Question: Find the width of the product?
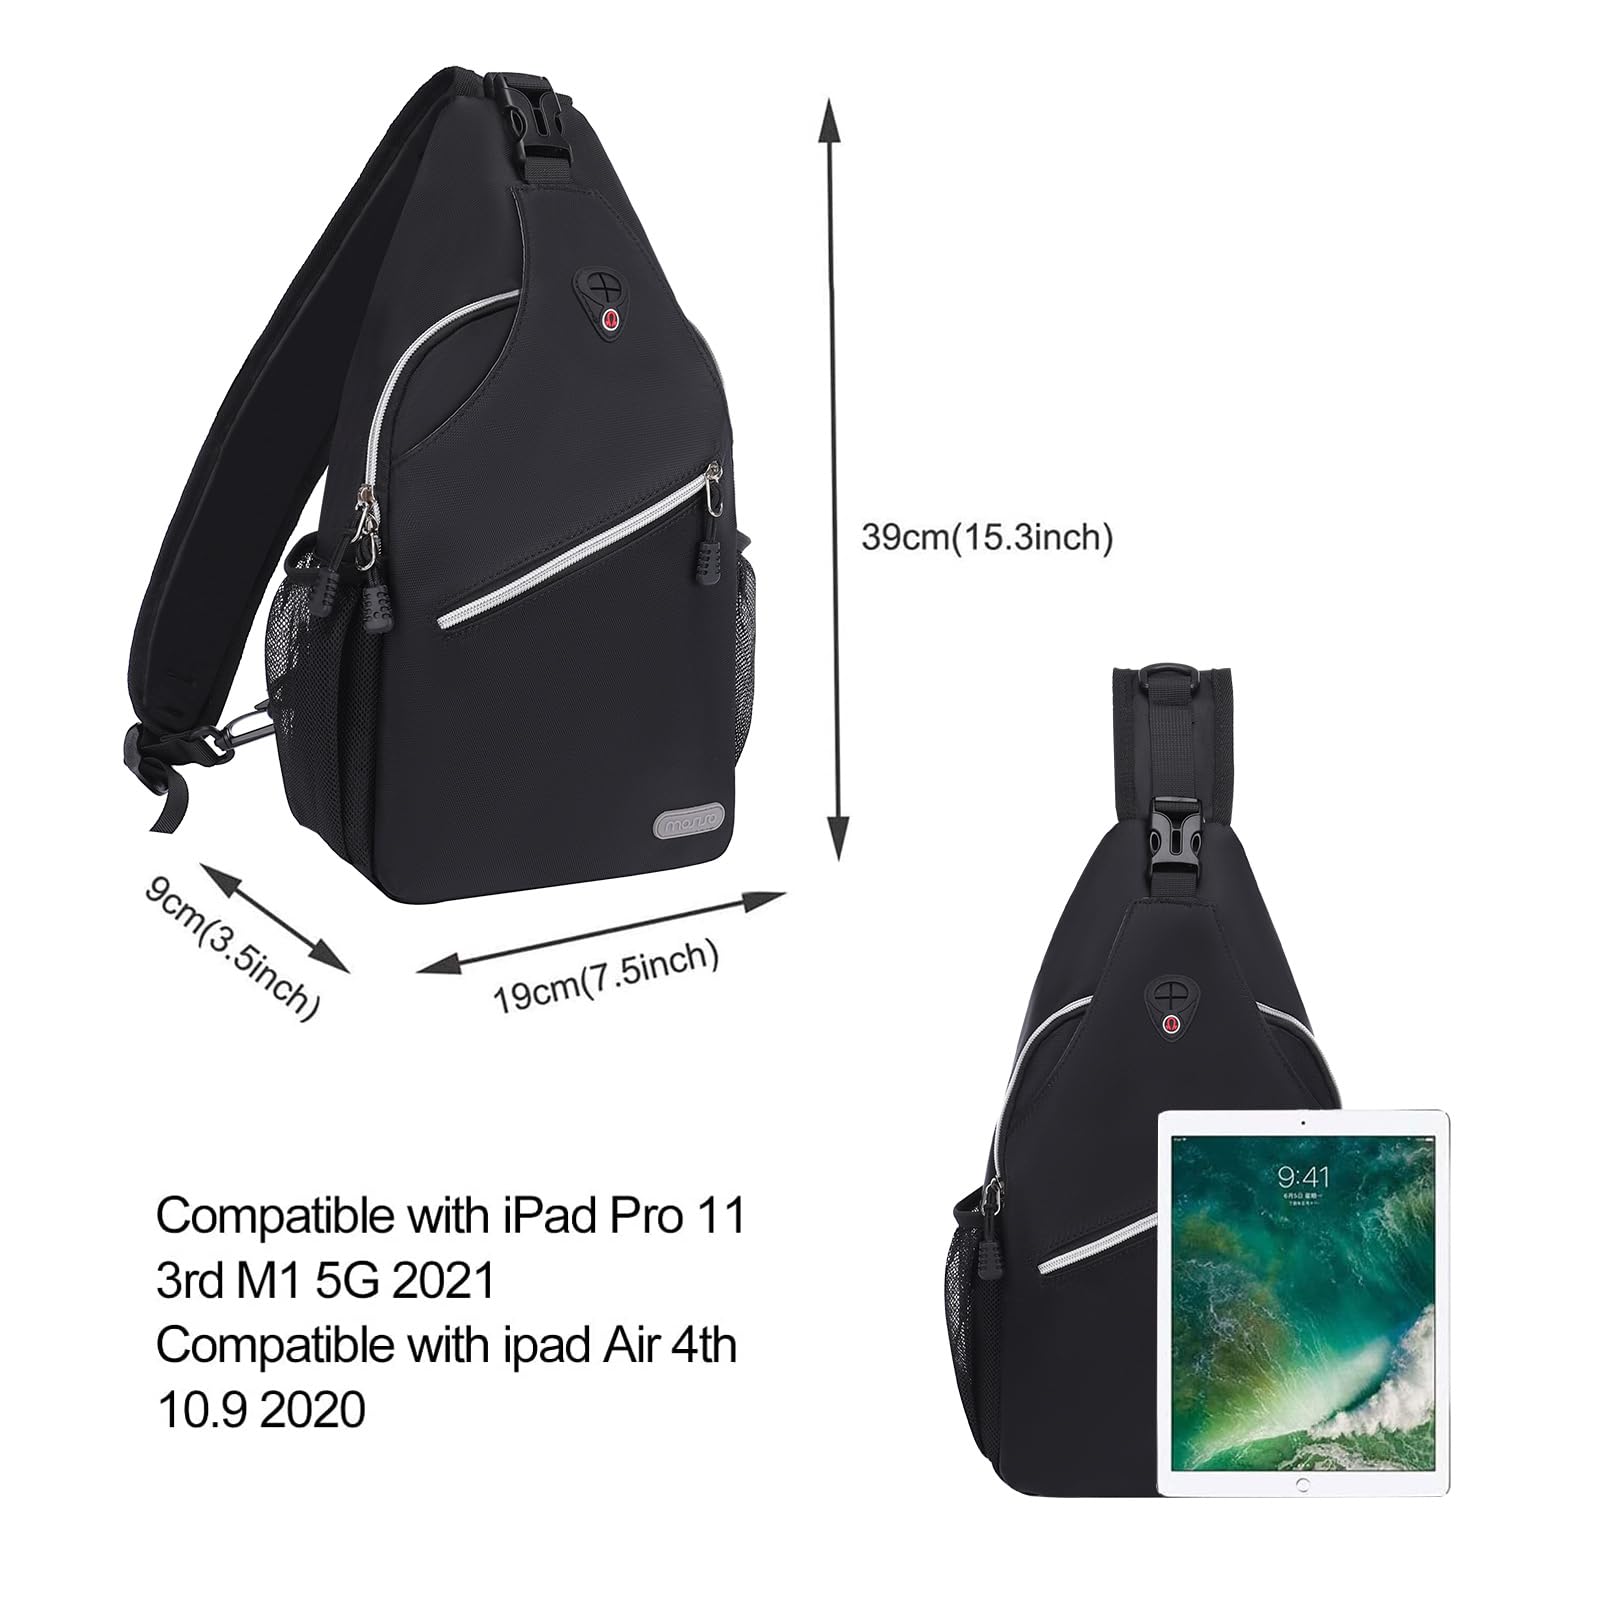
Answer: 19.0 centimetre